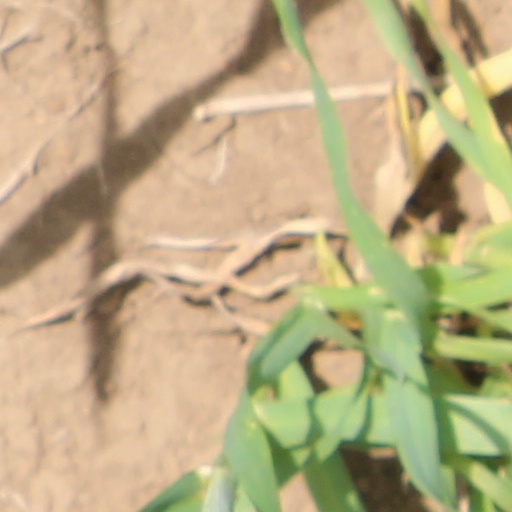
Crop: wheat